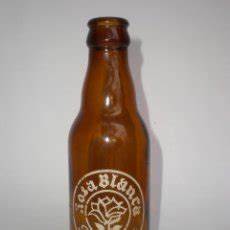
Waste category: glass